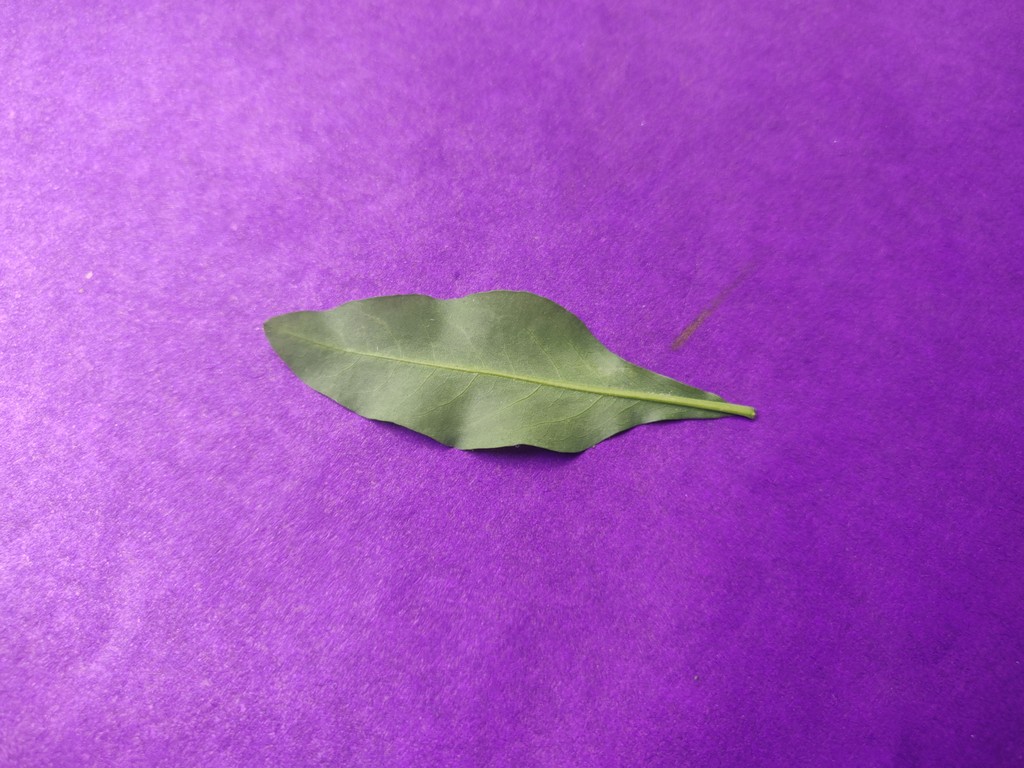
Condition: Healthy
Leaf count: single
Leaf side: back